Humaima Malick

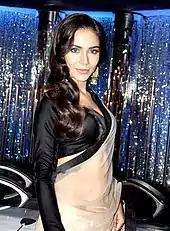
Malick promotes "Raja Natwarlal" in 2014

Malick started her career as a model at the age of fourteen, through a Unilever Pakistan campaign. She first walked the ramp for fashion designer Deepak Perwani at the age of fourteen. Since then she has appeared in fashion shows for numerous designers.